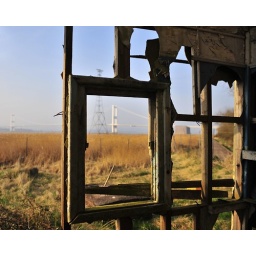
View from the derelict building of the Aust ferry, with the bridge that signed its death sentence in the background